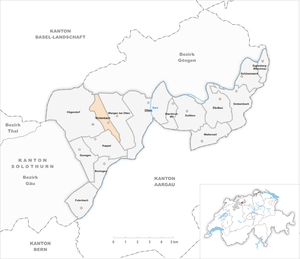
Rickenbach est une commune suisse du canton de Soleure, située dans le district d'Olten.